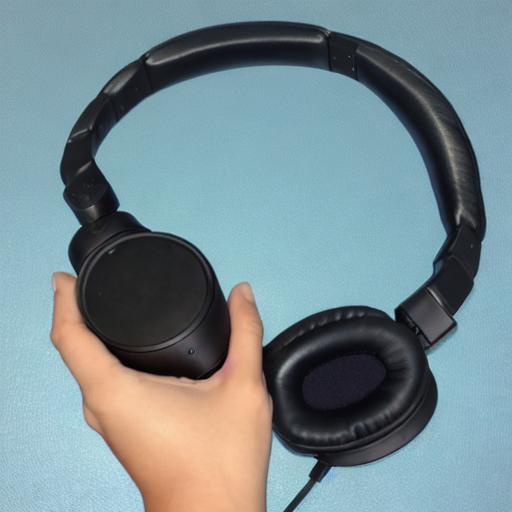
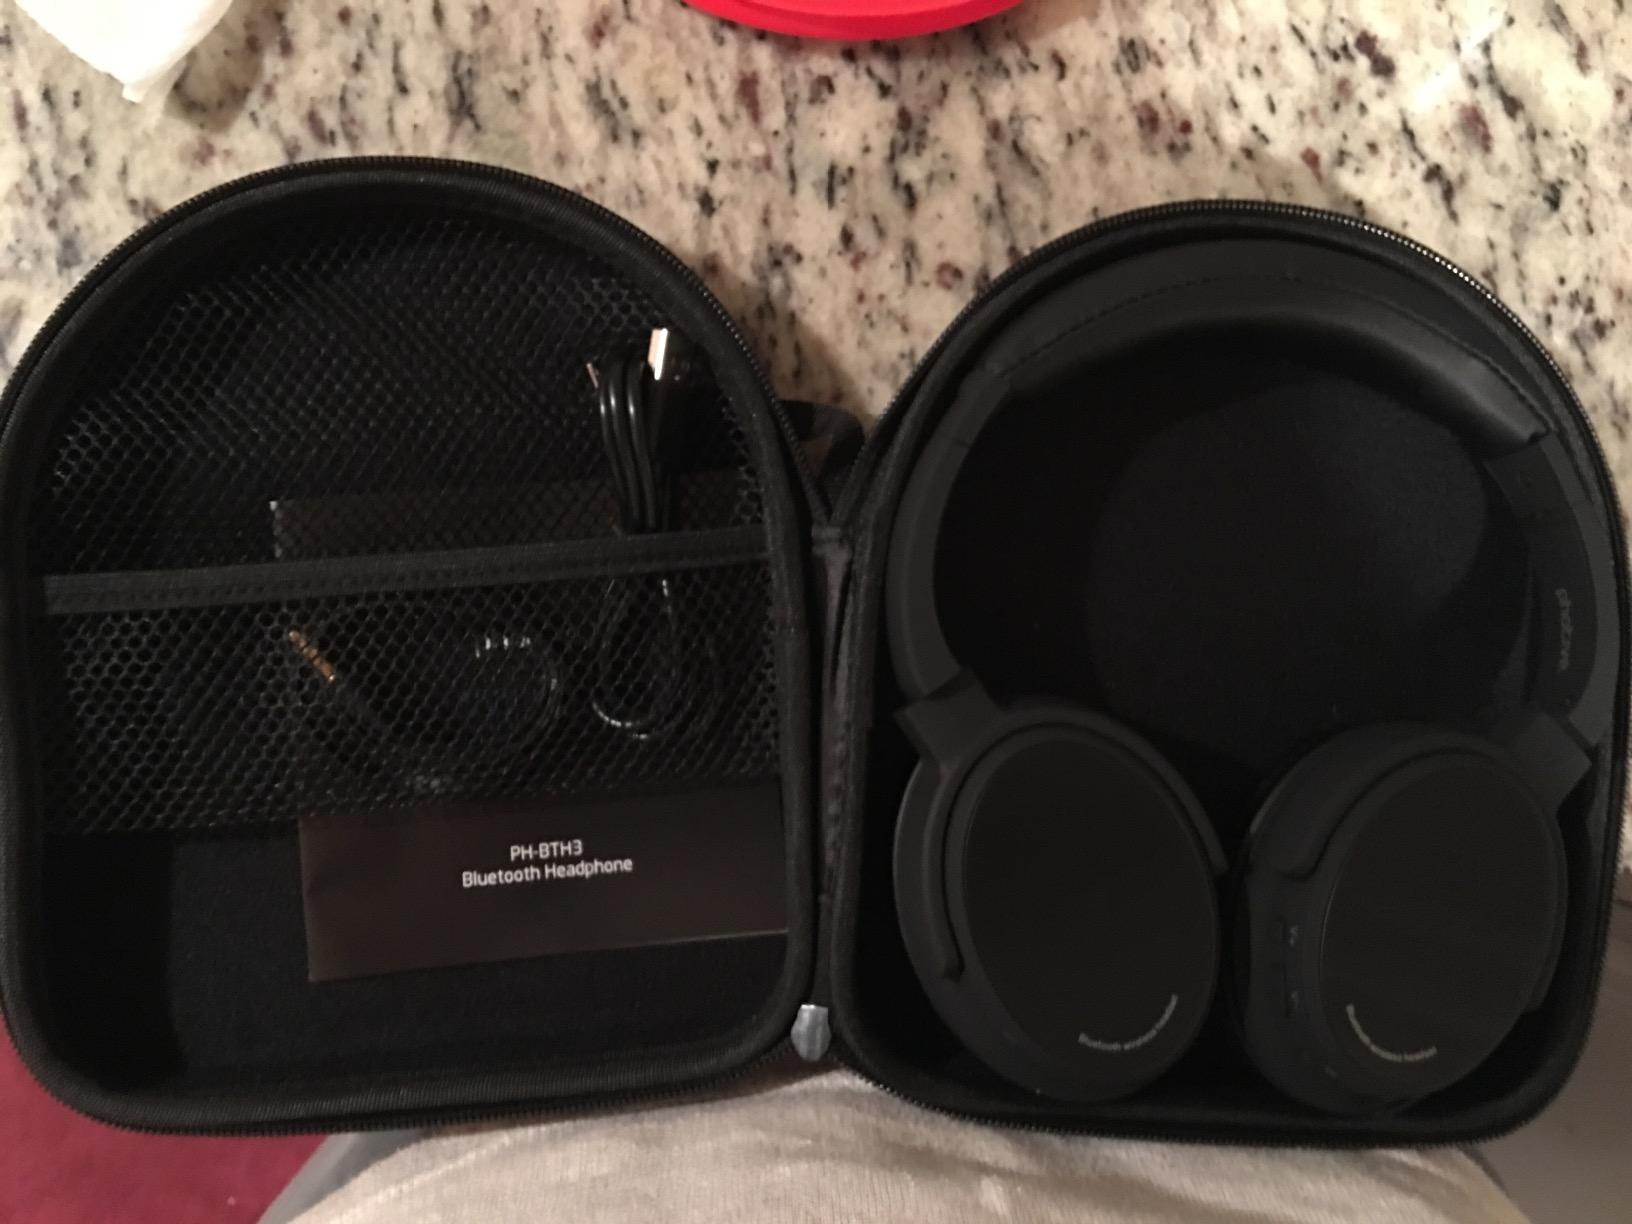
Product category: headphones
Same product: no